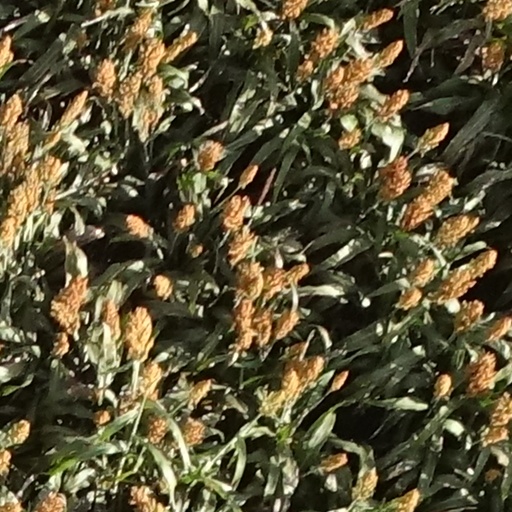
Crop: sorghum